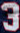
Number: 3